LinSig

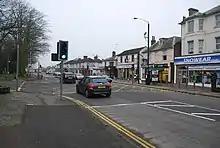
A typical signalised junction with vehicle and pedestrian signals in the UK.

LinSig is software by JCT Consultancy which allows traffic engineers to model traffic signals and their effect on traffic capacities and queuing. As well as modelling the effects of traffic signals LinSig also optimises signal timings to reduce delay or increase capacity at a junction or group of interlinked junctions.